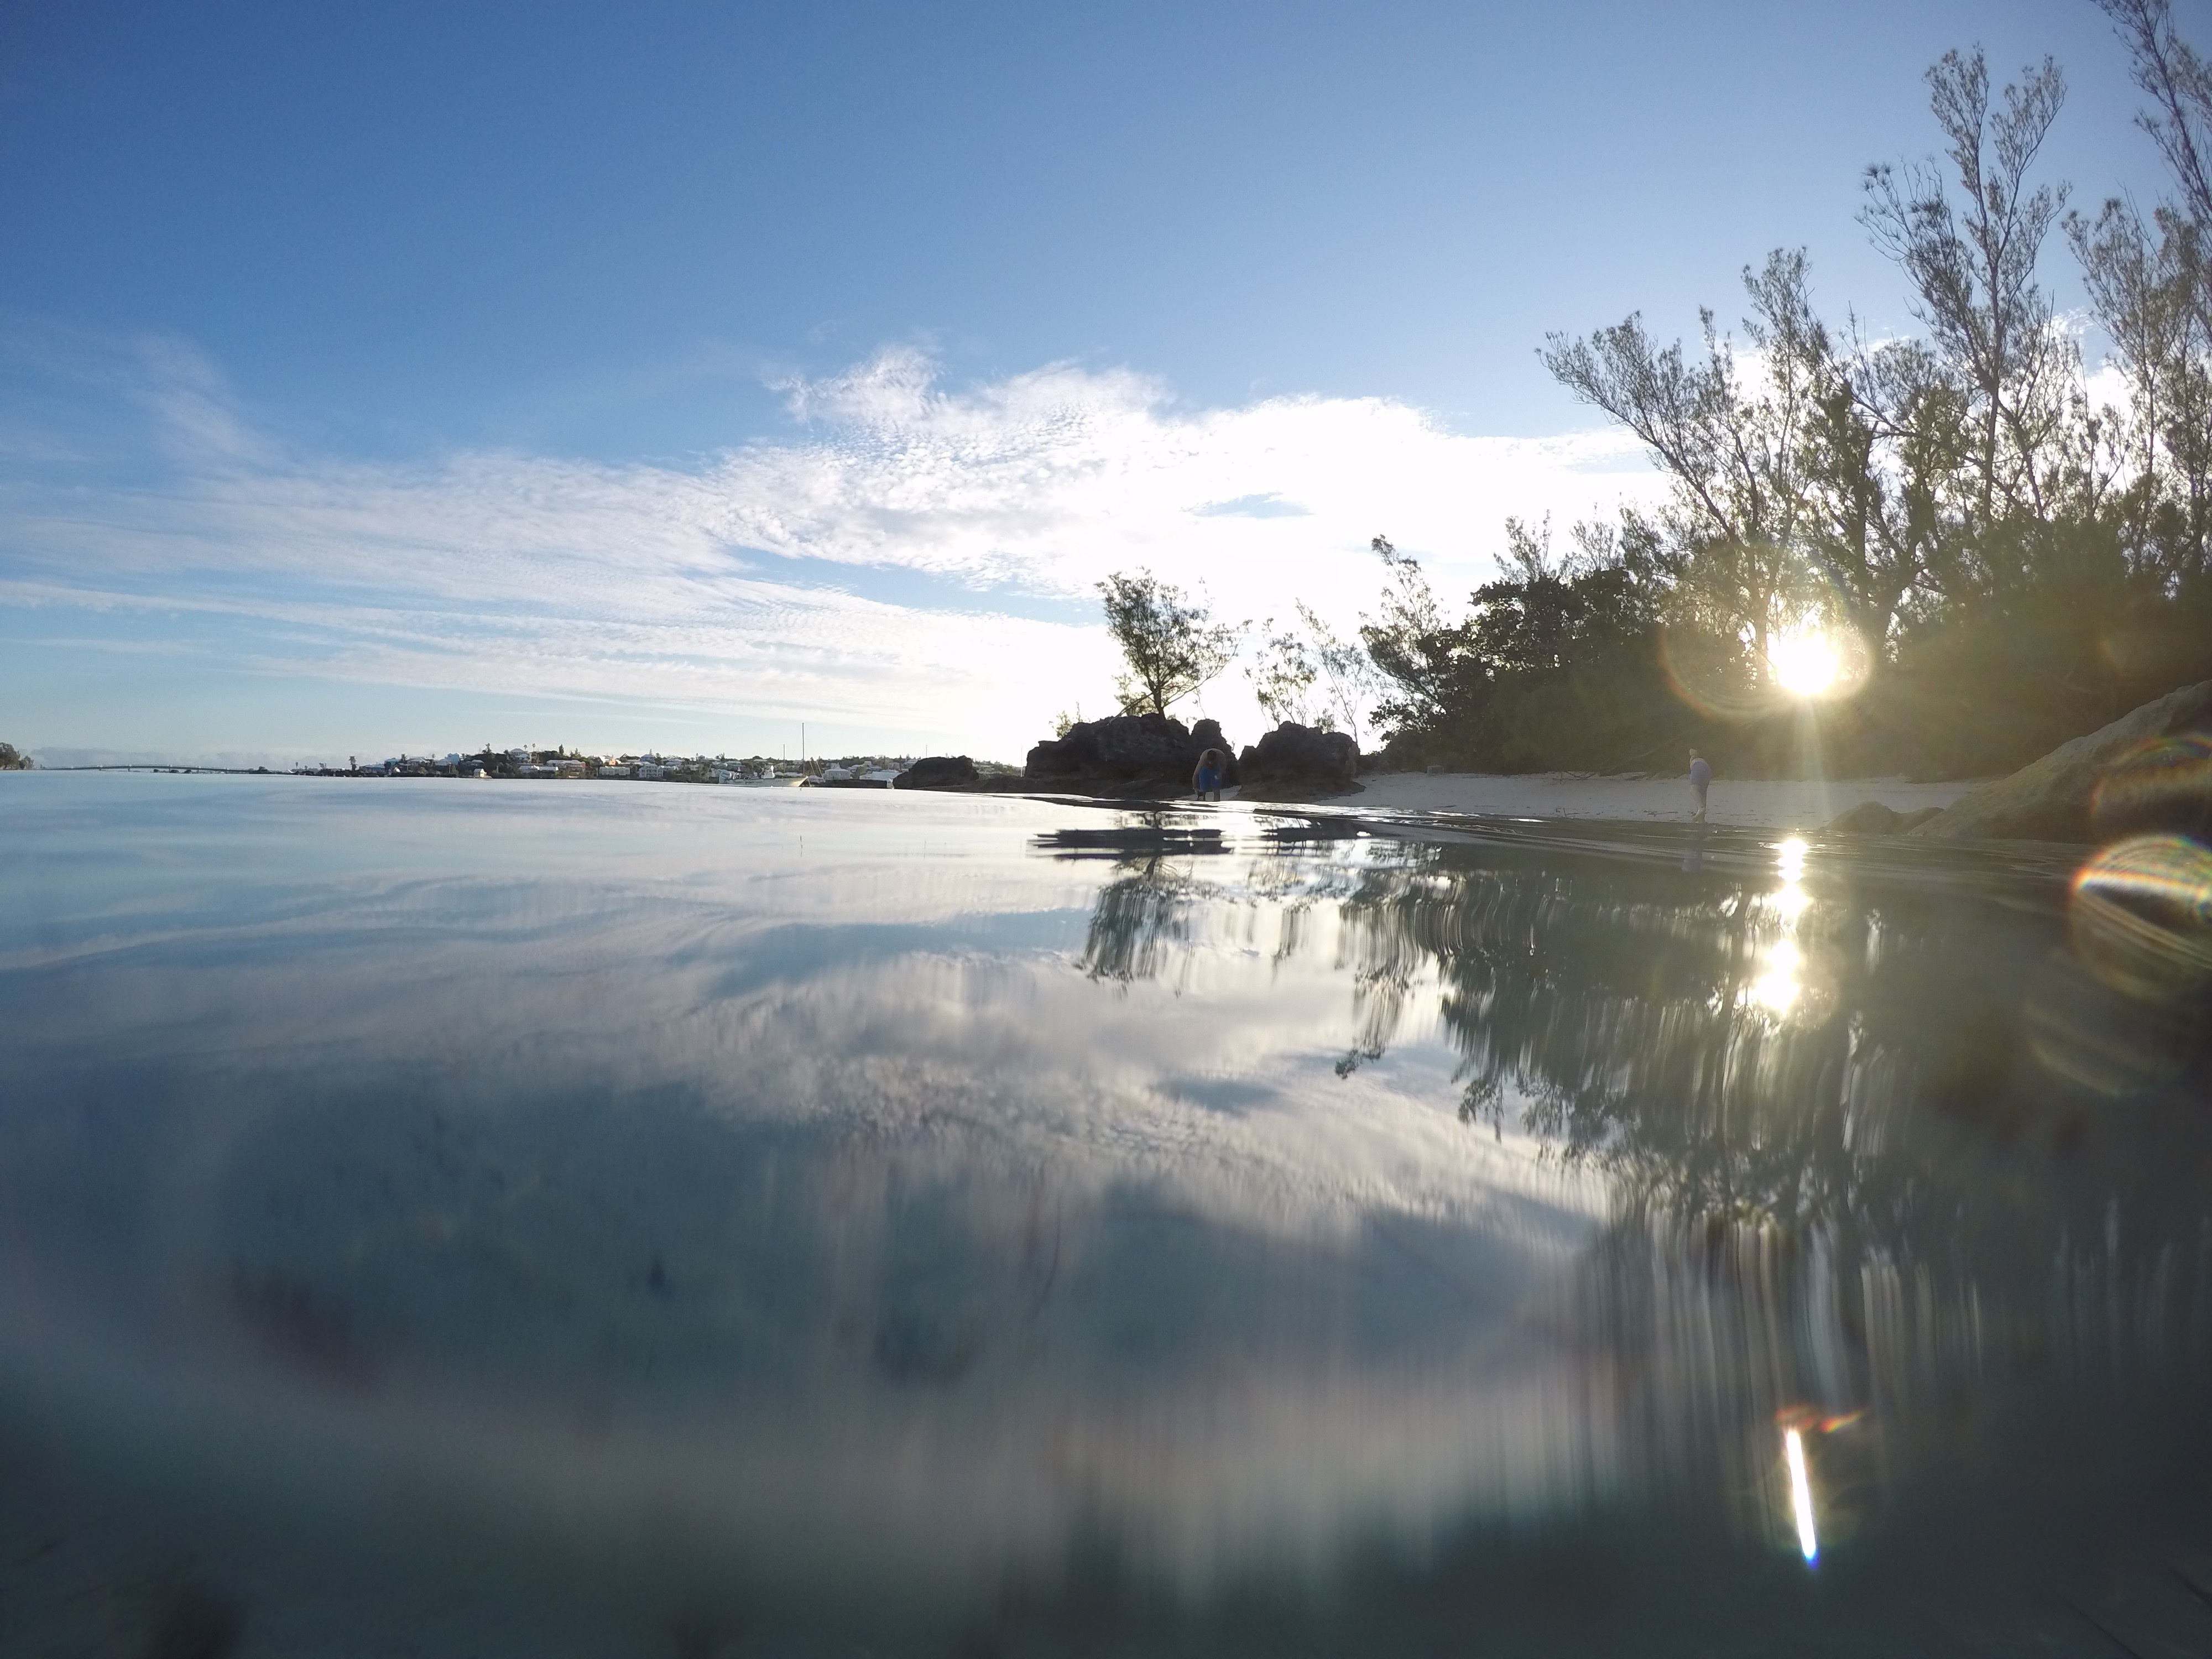
landscape, sea, water, nature, horizon, snow, winter, light, cloud, sky, sunrise, sunset, sunlight, morning, shore, lake, dawn, river, dusk, evening, reflection, reservoir, body of water, atmospheric phenomenon